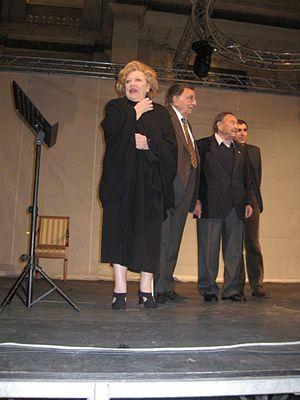
Pino Rucher, né en 1924 et mort en 1996, est un guitariste et arrangeur italien.
Carla Boni, nom de scène de Carla Gaiano, est une chanteuse italienne.